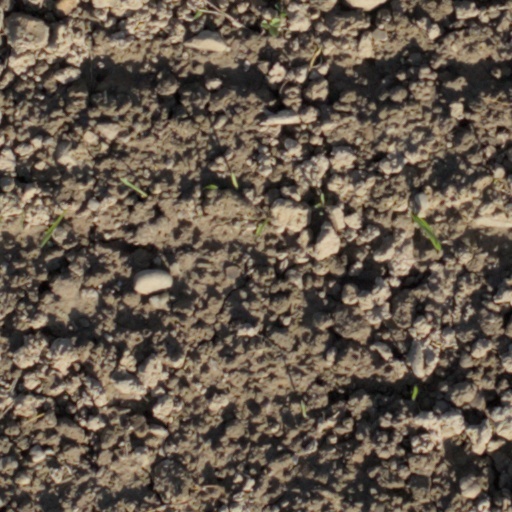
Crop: wheat